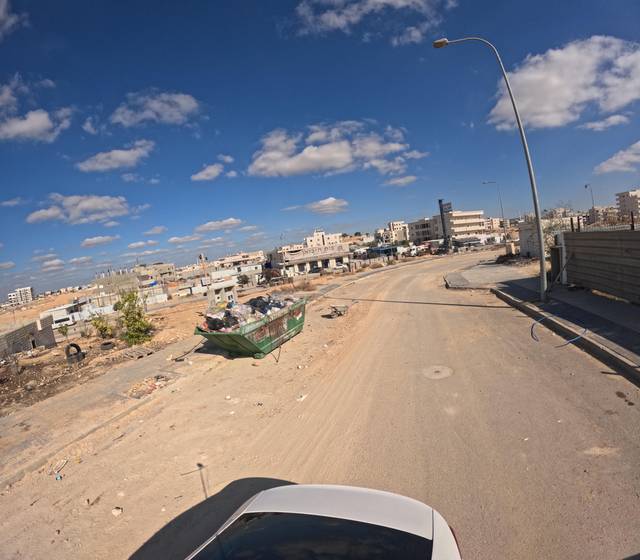
Region: Israel
Coordinates: 31.377, 34.751